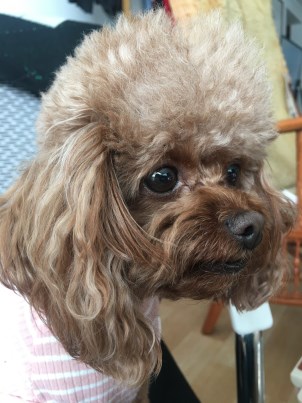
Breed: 7449-n000128-teddy